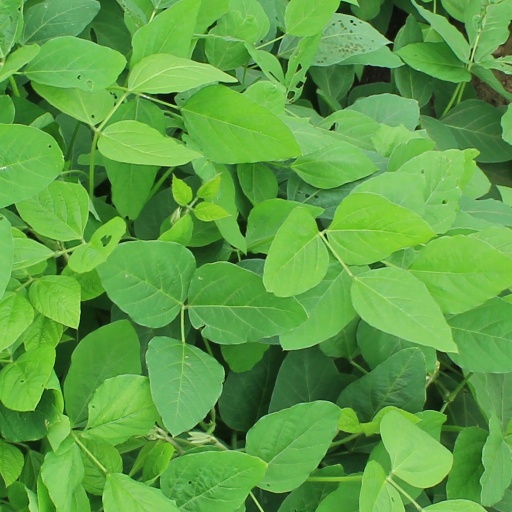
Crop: soybean